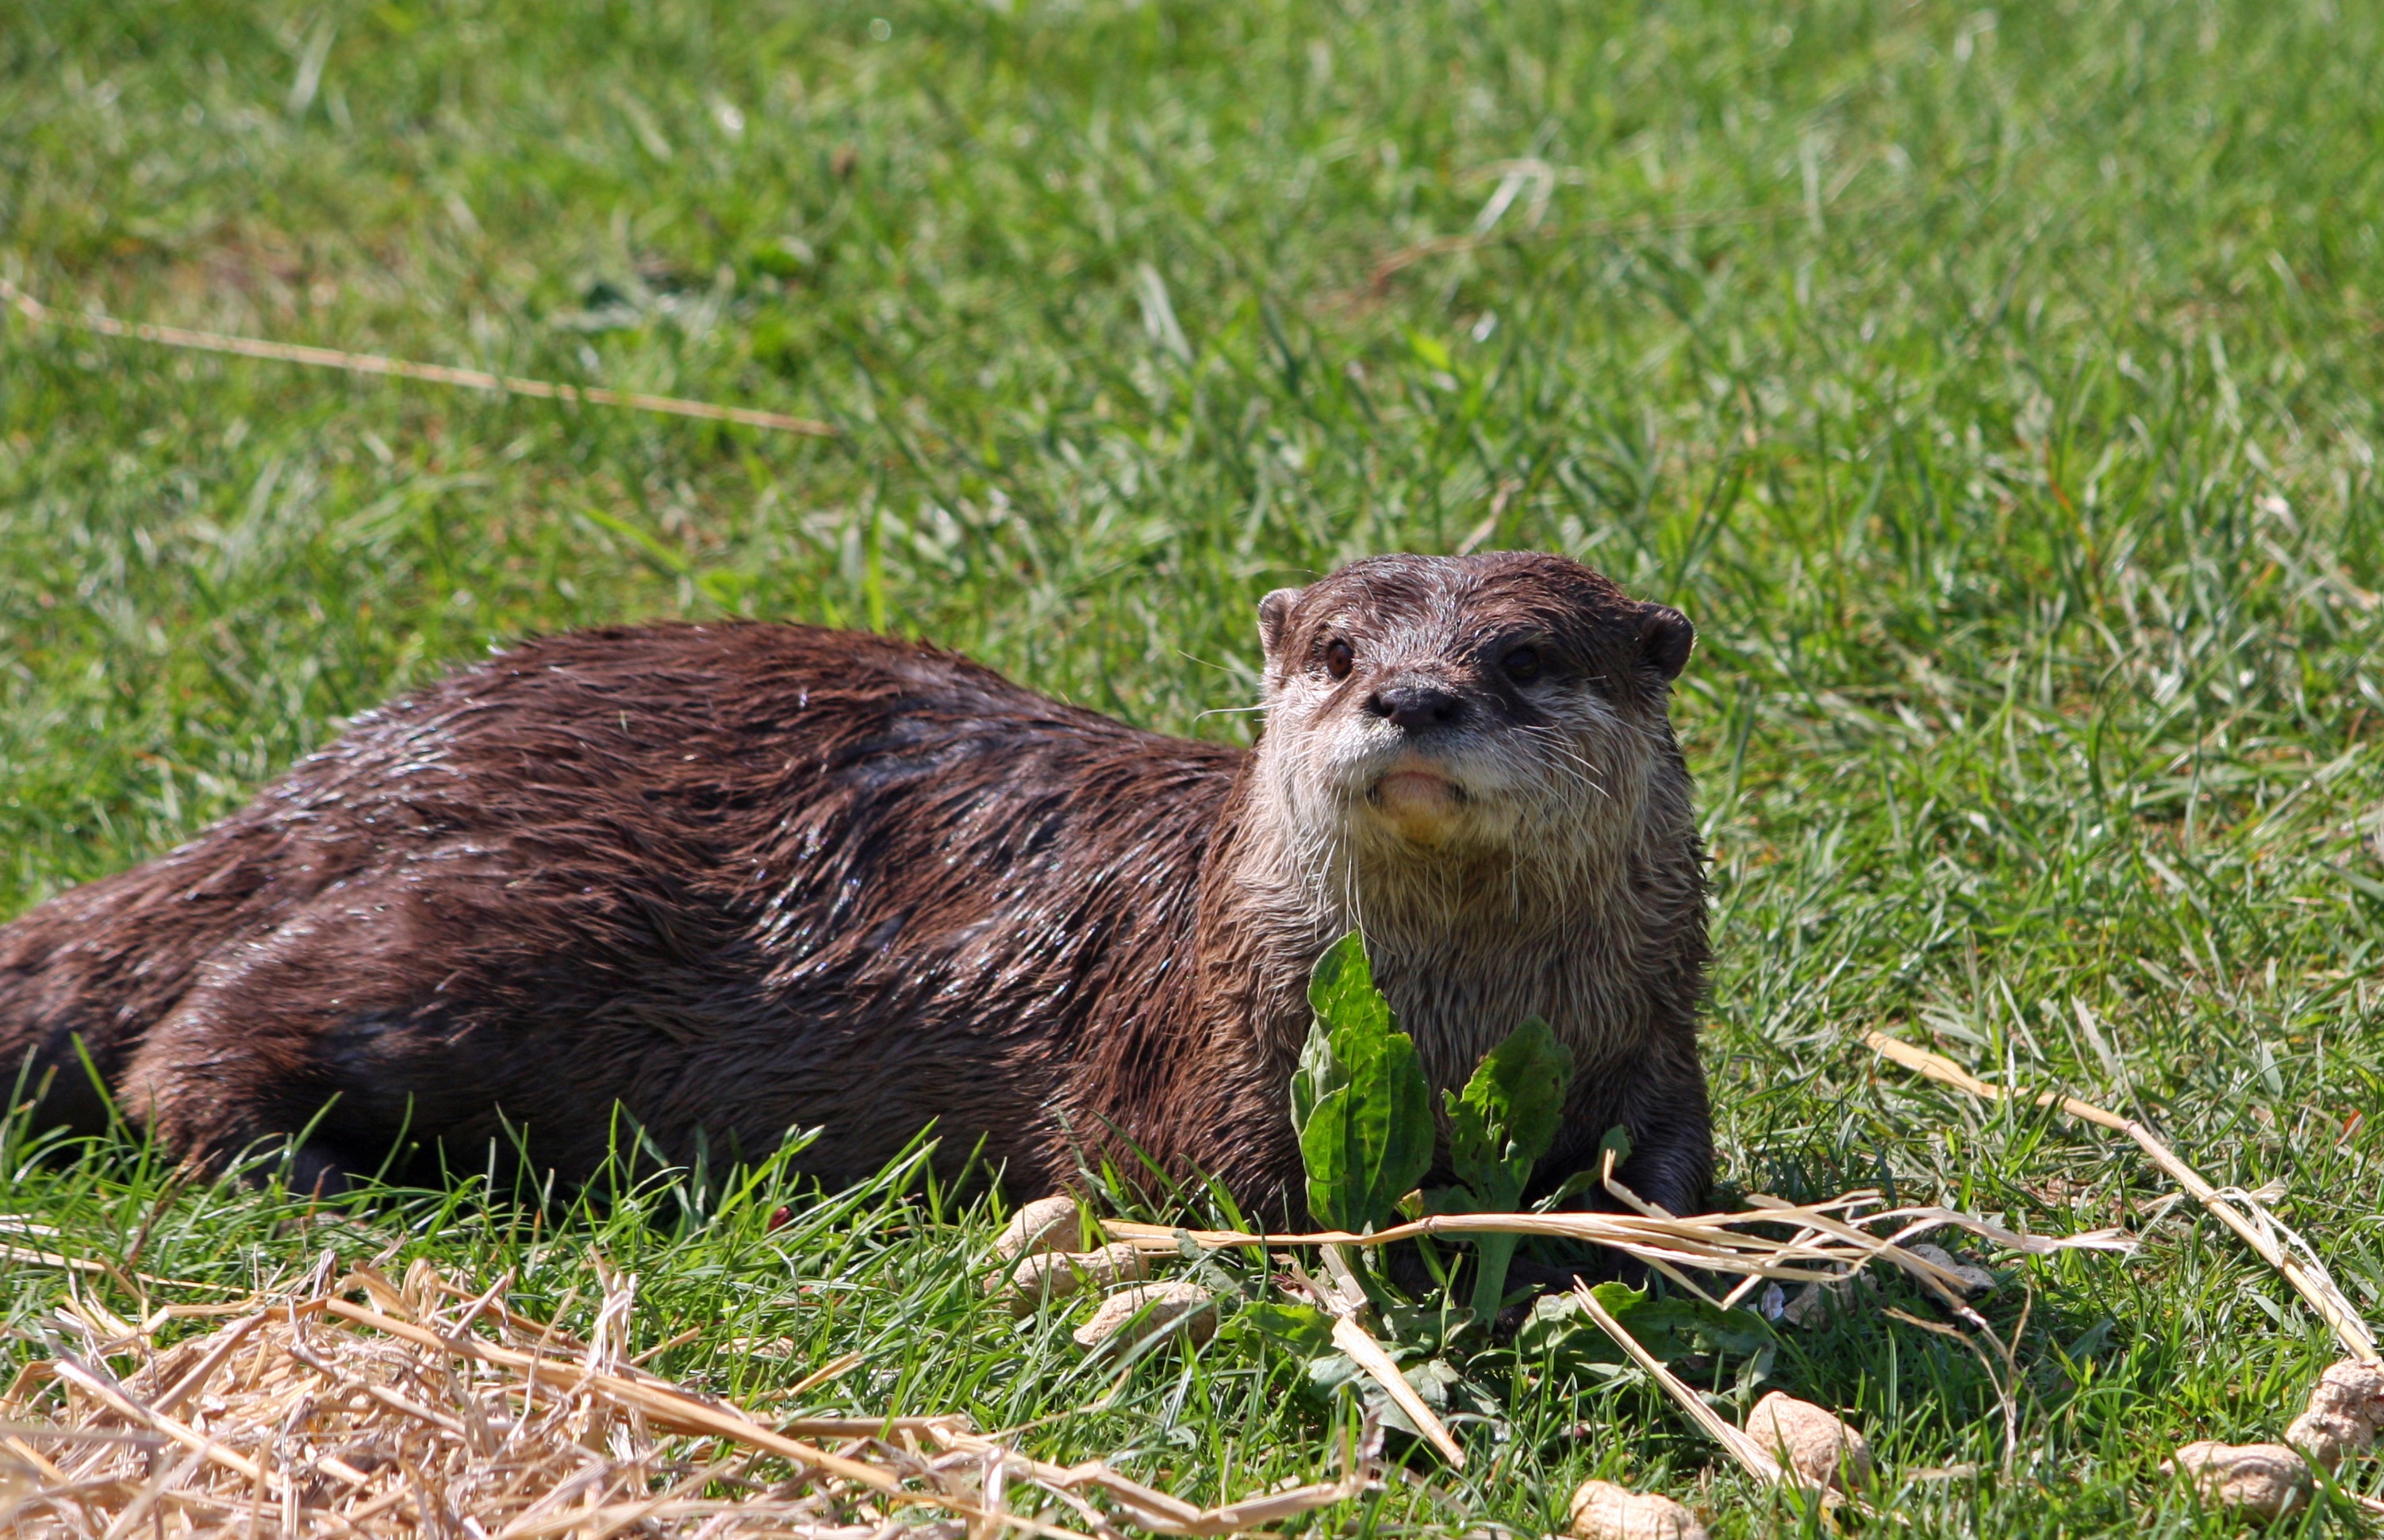
nature, grass, animal, photo, wildlife, mammal, fauna, close up, outdoors, vertebrate, beautiful, image, otter, mink, marmot, mustelidae, polecat, european otter